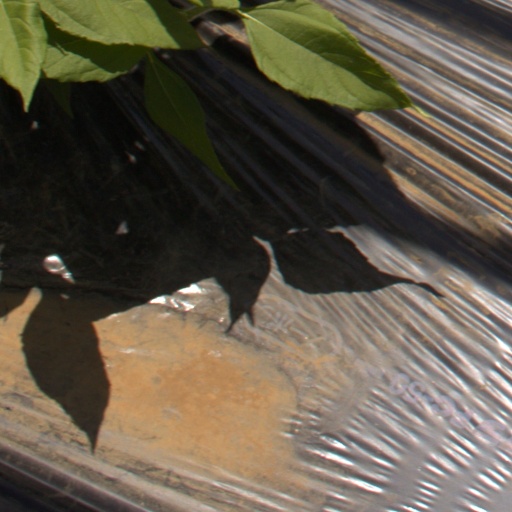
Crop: Jerusalem artichoke